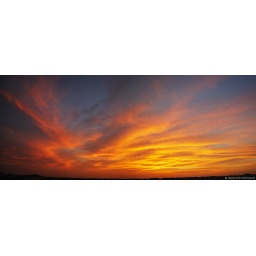
Sunset panorama with red and yellow clouds over Sage Creek Estate, Wylie Texas.